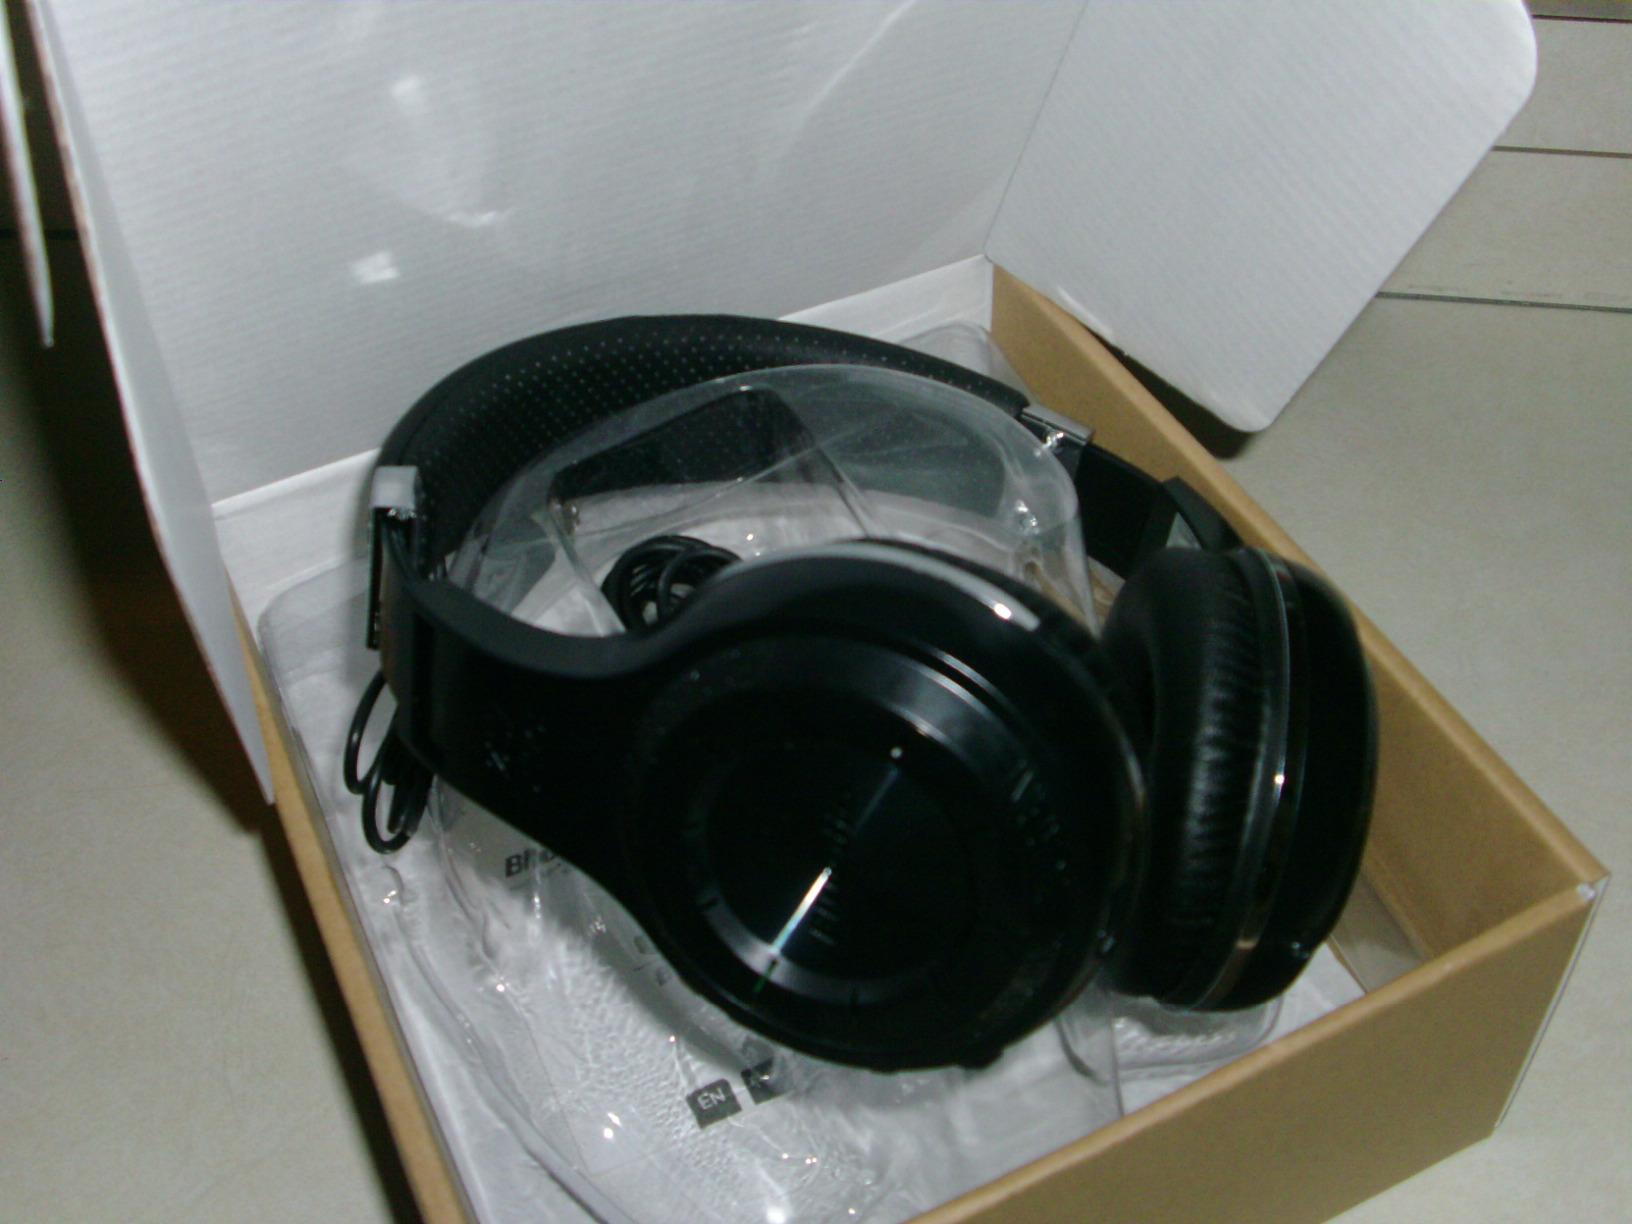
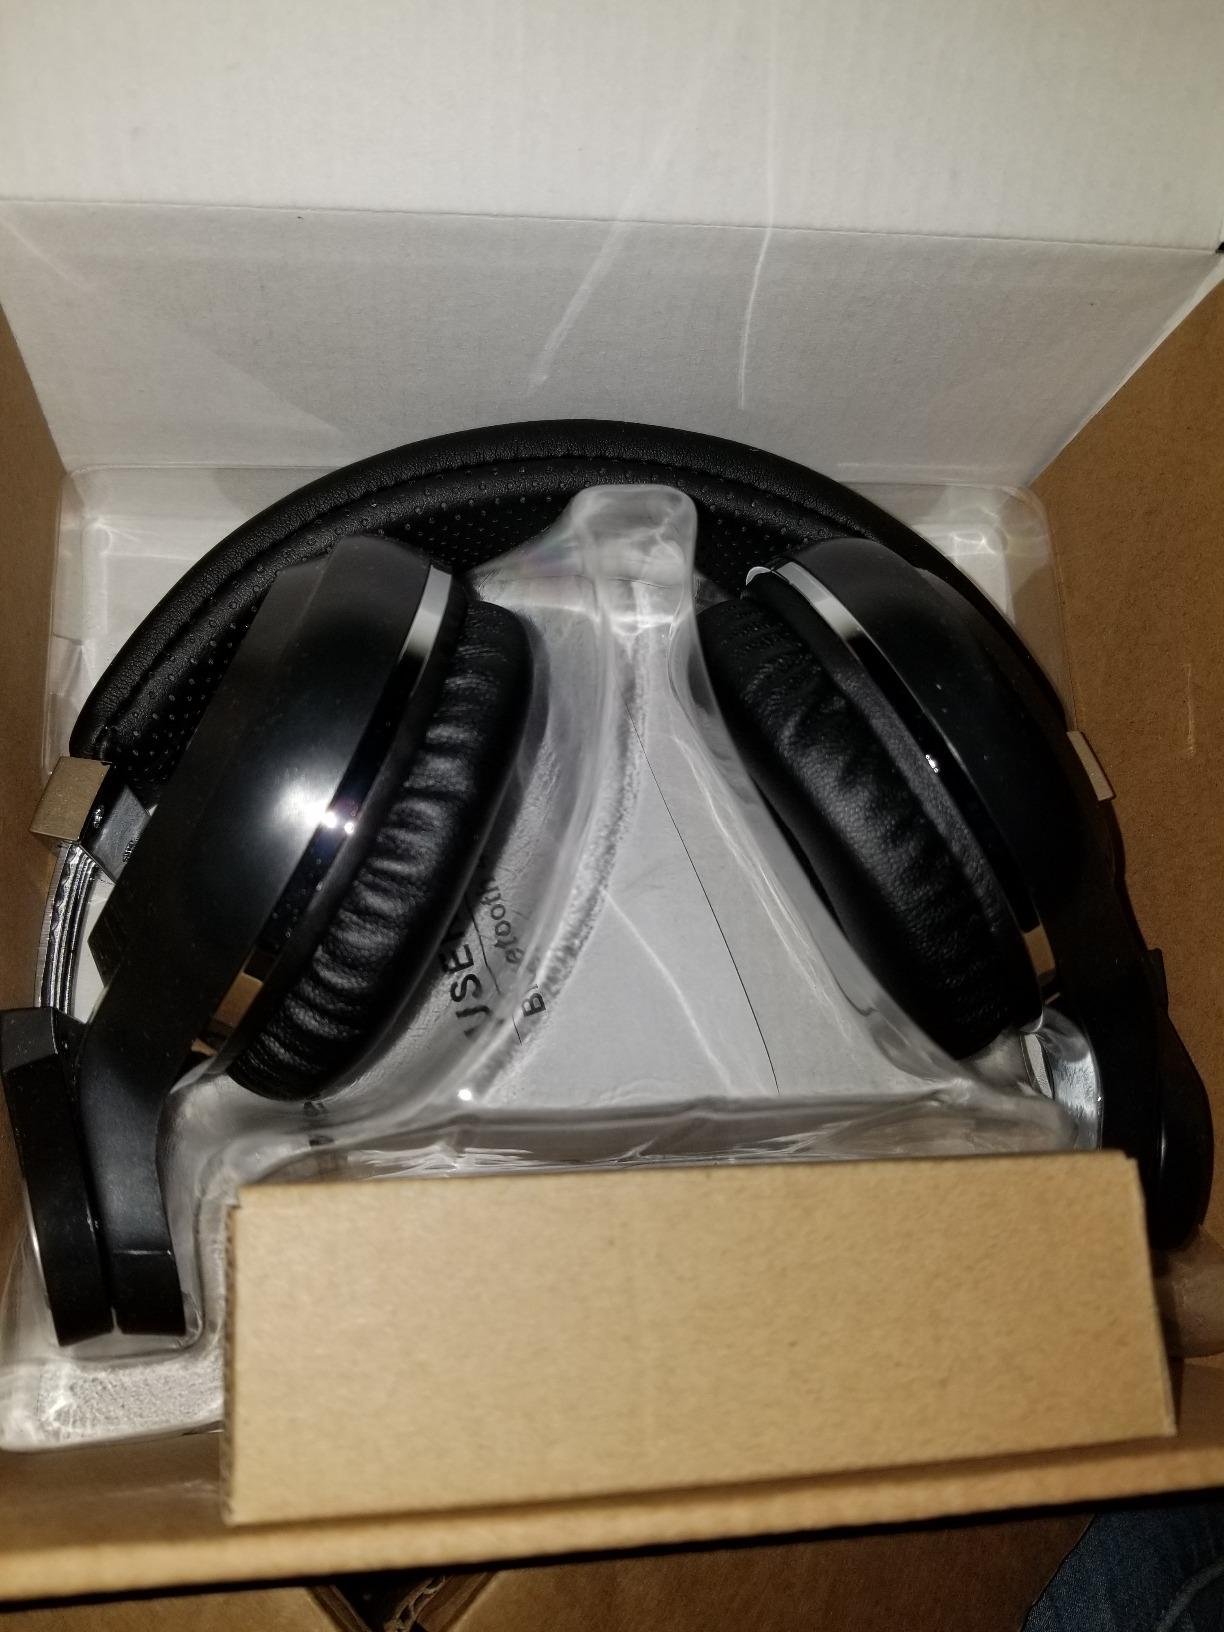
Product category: headphones
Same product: no